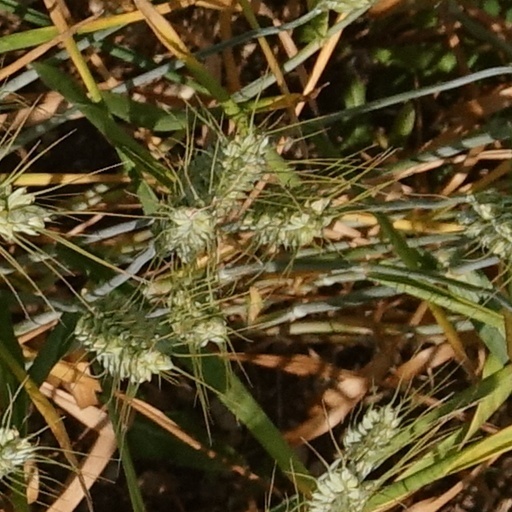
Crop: wheat